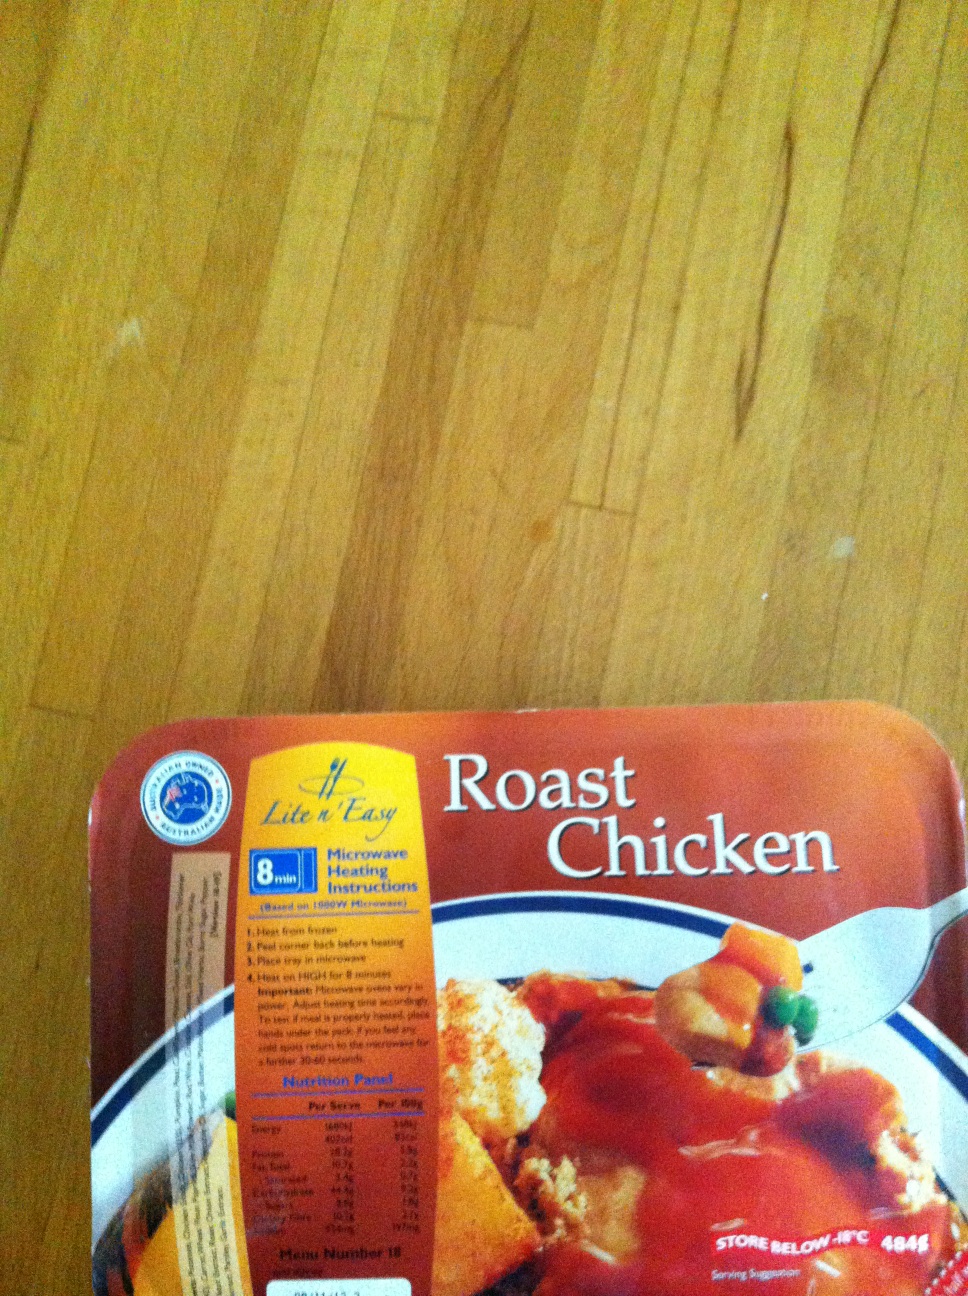Question: what is in this box
Answer: roast chicken